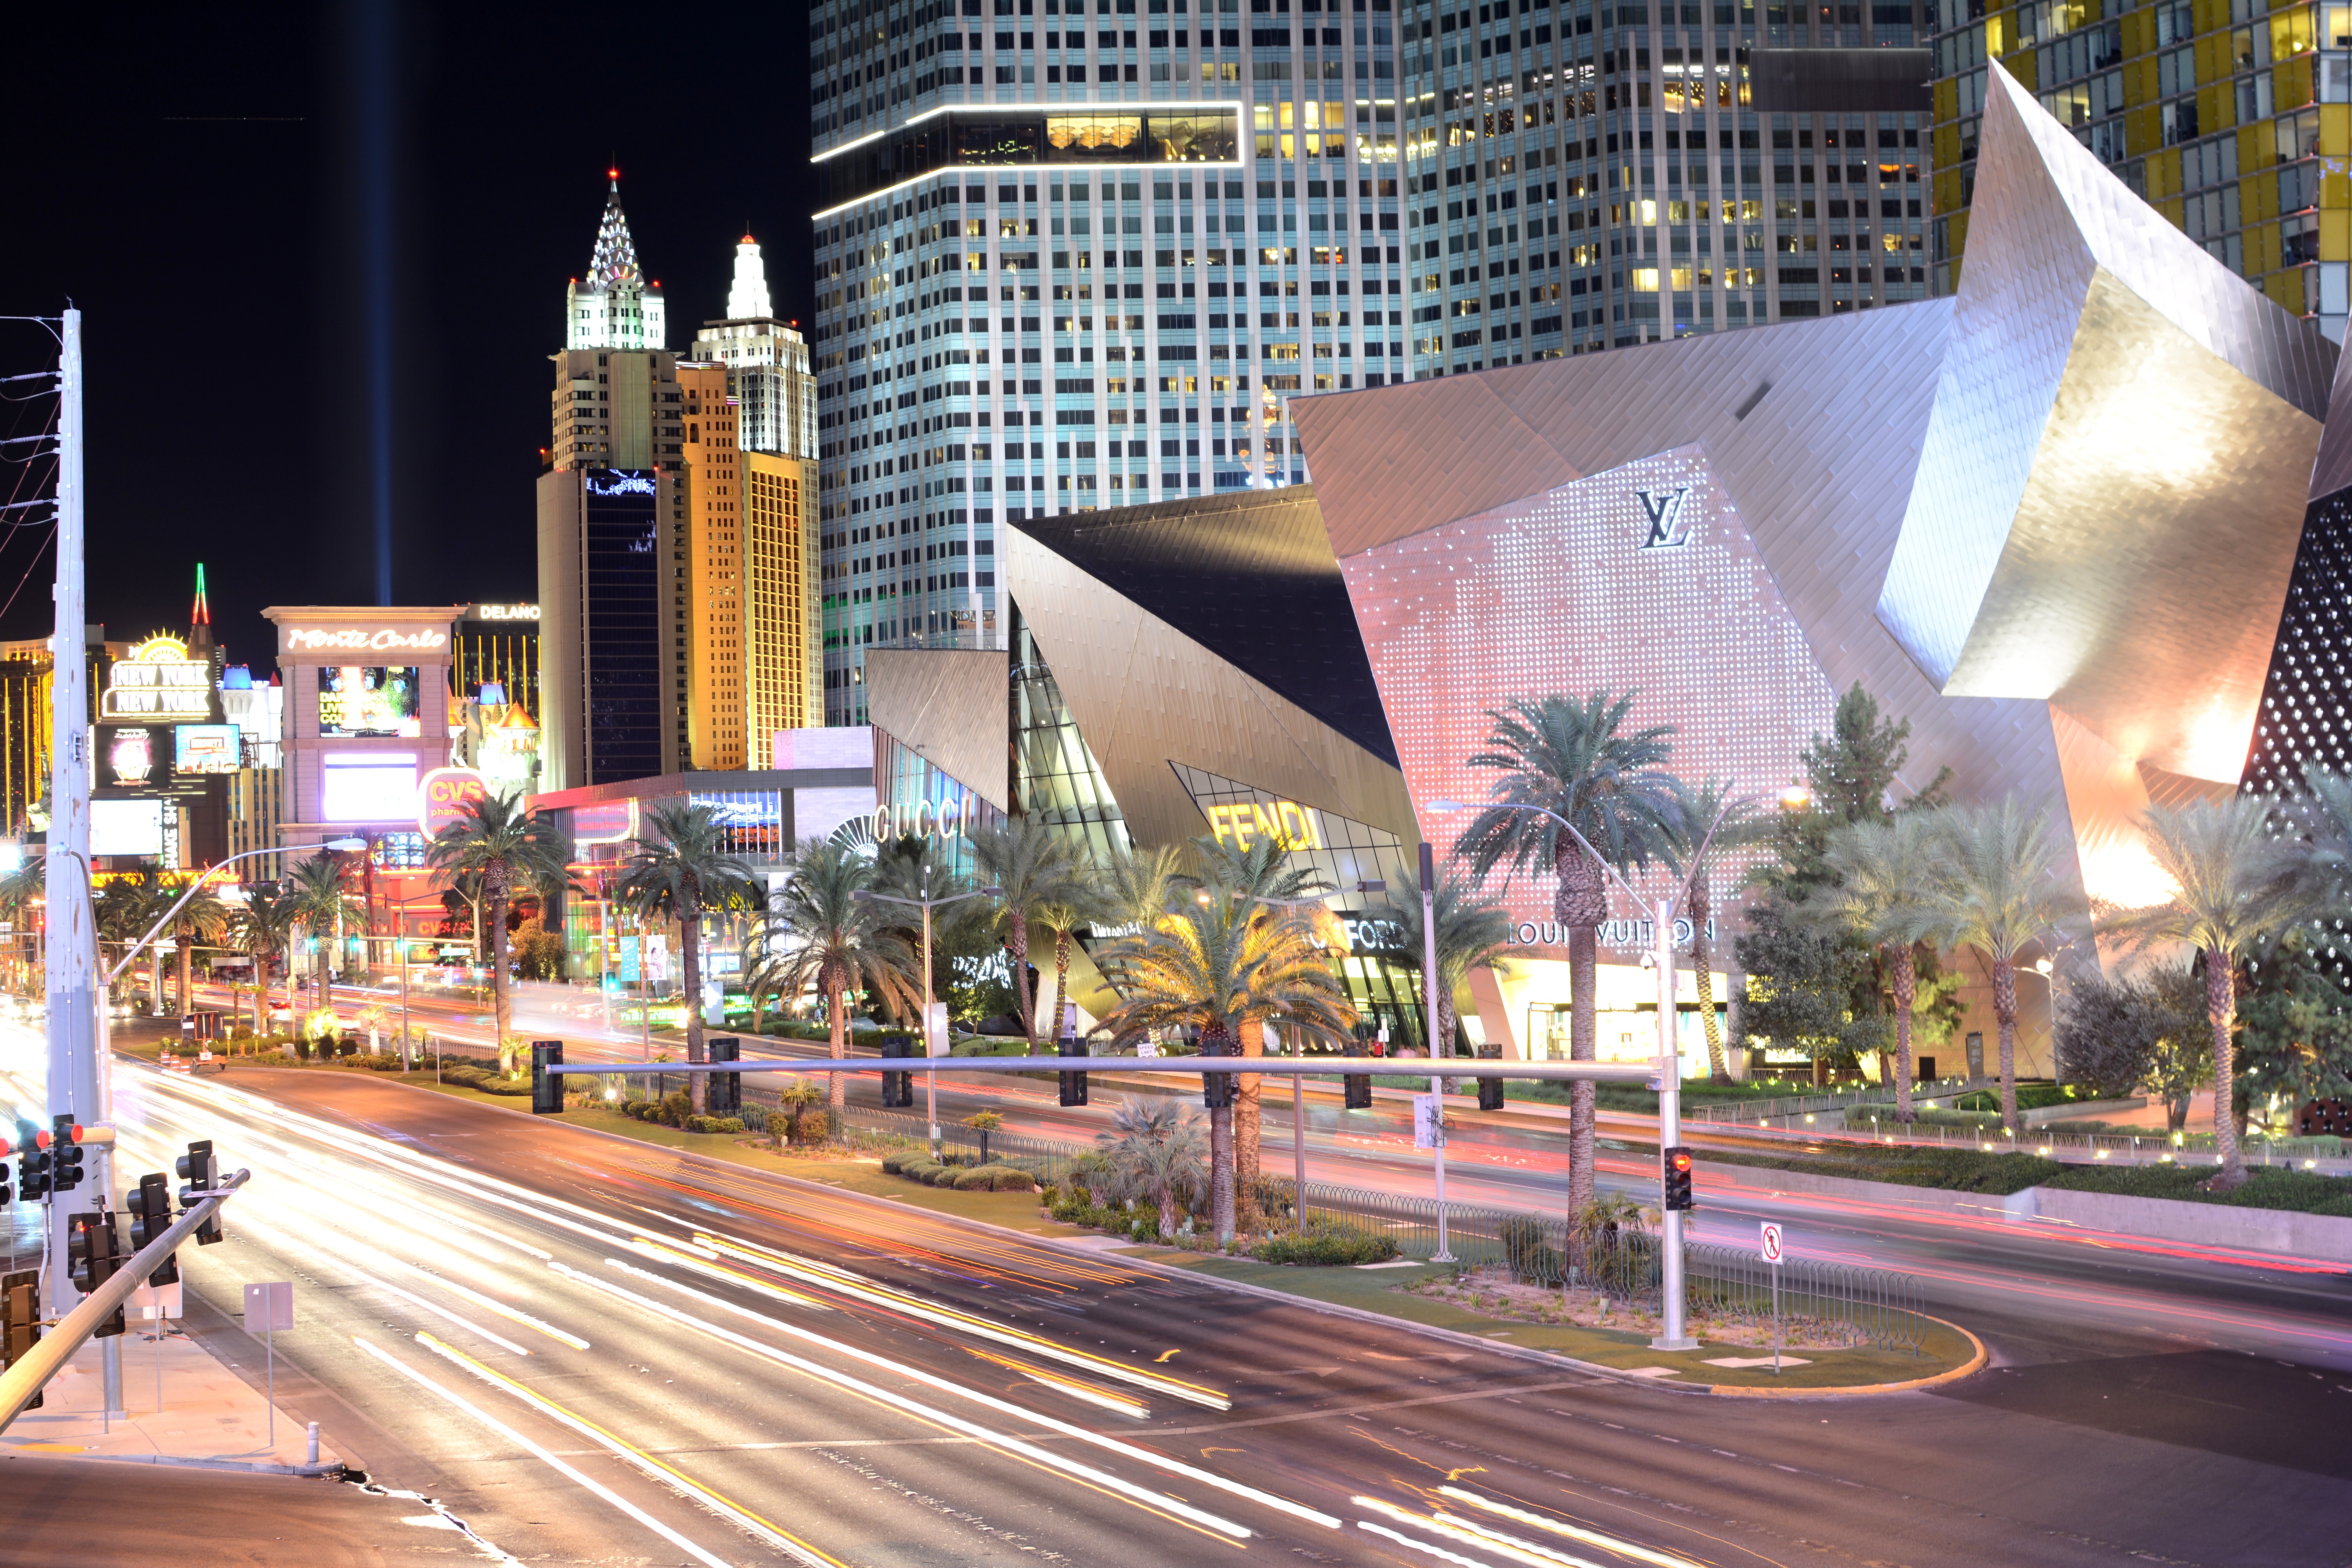
pedestrian, road, traffic, street, night, city, skyscraper, cityscape, downtown, evening, plaza, landmark, lighting, long exposure, buildings, town square, metropolis, las vegas, shopping mall, high rises, urban area, gucci, louis vuitton, human settlement, metropolitan area, fendi